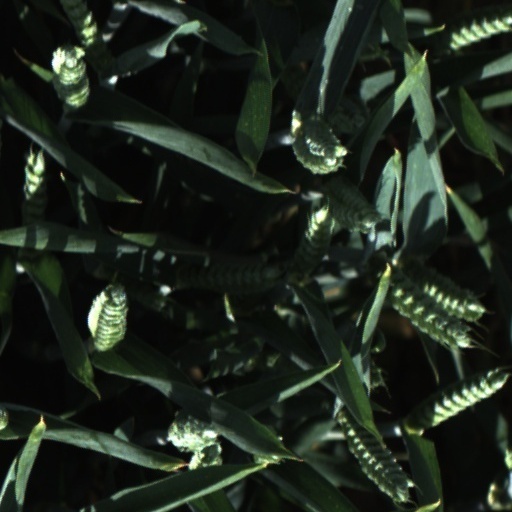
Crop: wheat